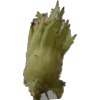
Label: peanut_shell_1x